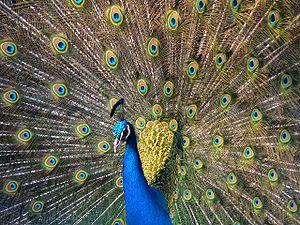
Paon (Pavo cristatus) faisant la roue. Zoo de Duisburg.